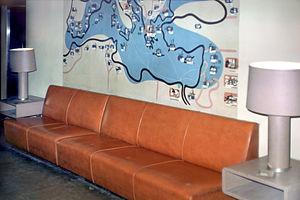
Miné Okubo était une artiste américaine et une écrivain. Elle est surtout connue pour son livre Citizen13660, une collection de 189 dessins commentés relatant ses aventures dans les camps d'internement pour les Américains d'origine japonaise pendant la Seconde Guerre mondiale.